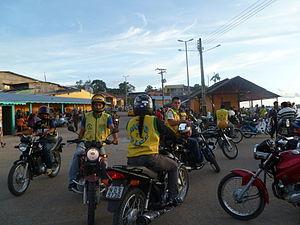
Moto taxi